Frans Verhas

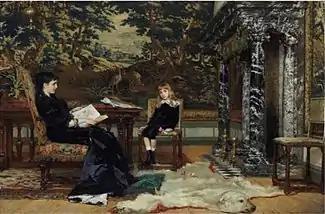
"Reading in the living room"

Frans Verhas lived and worked for various periods in Paris in the late 1870s and during the 1880s. He was a close friend of the French writer Arsène Houssaye, for whom he executed decorative frescoes in his residence on avenue de Friedland in Paris. The decorative program consisted of pastiches of the Flemish and Venetian masters.